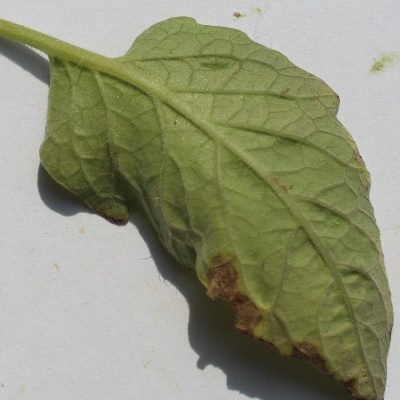
Crop: Tomato
Condition: leaf blight